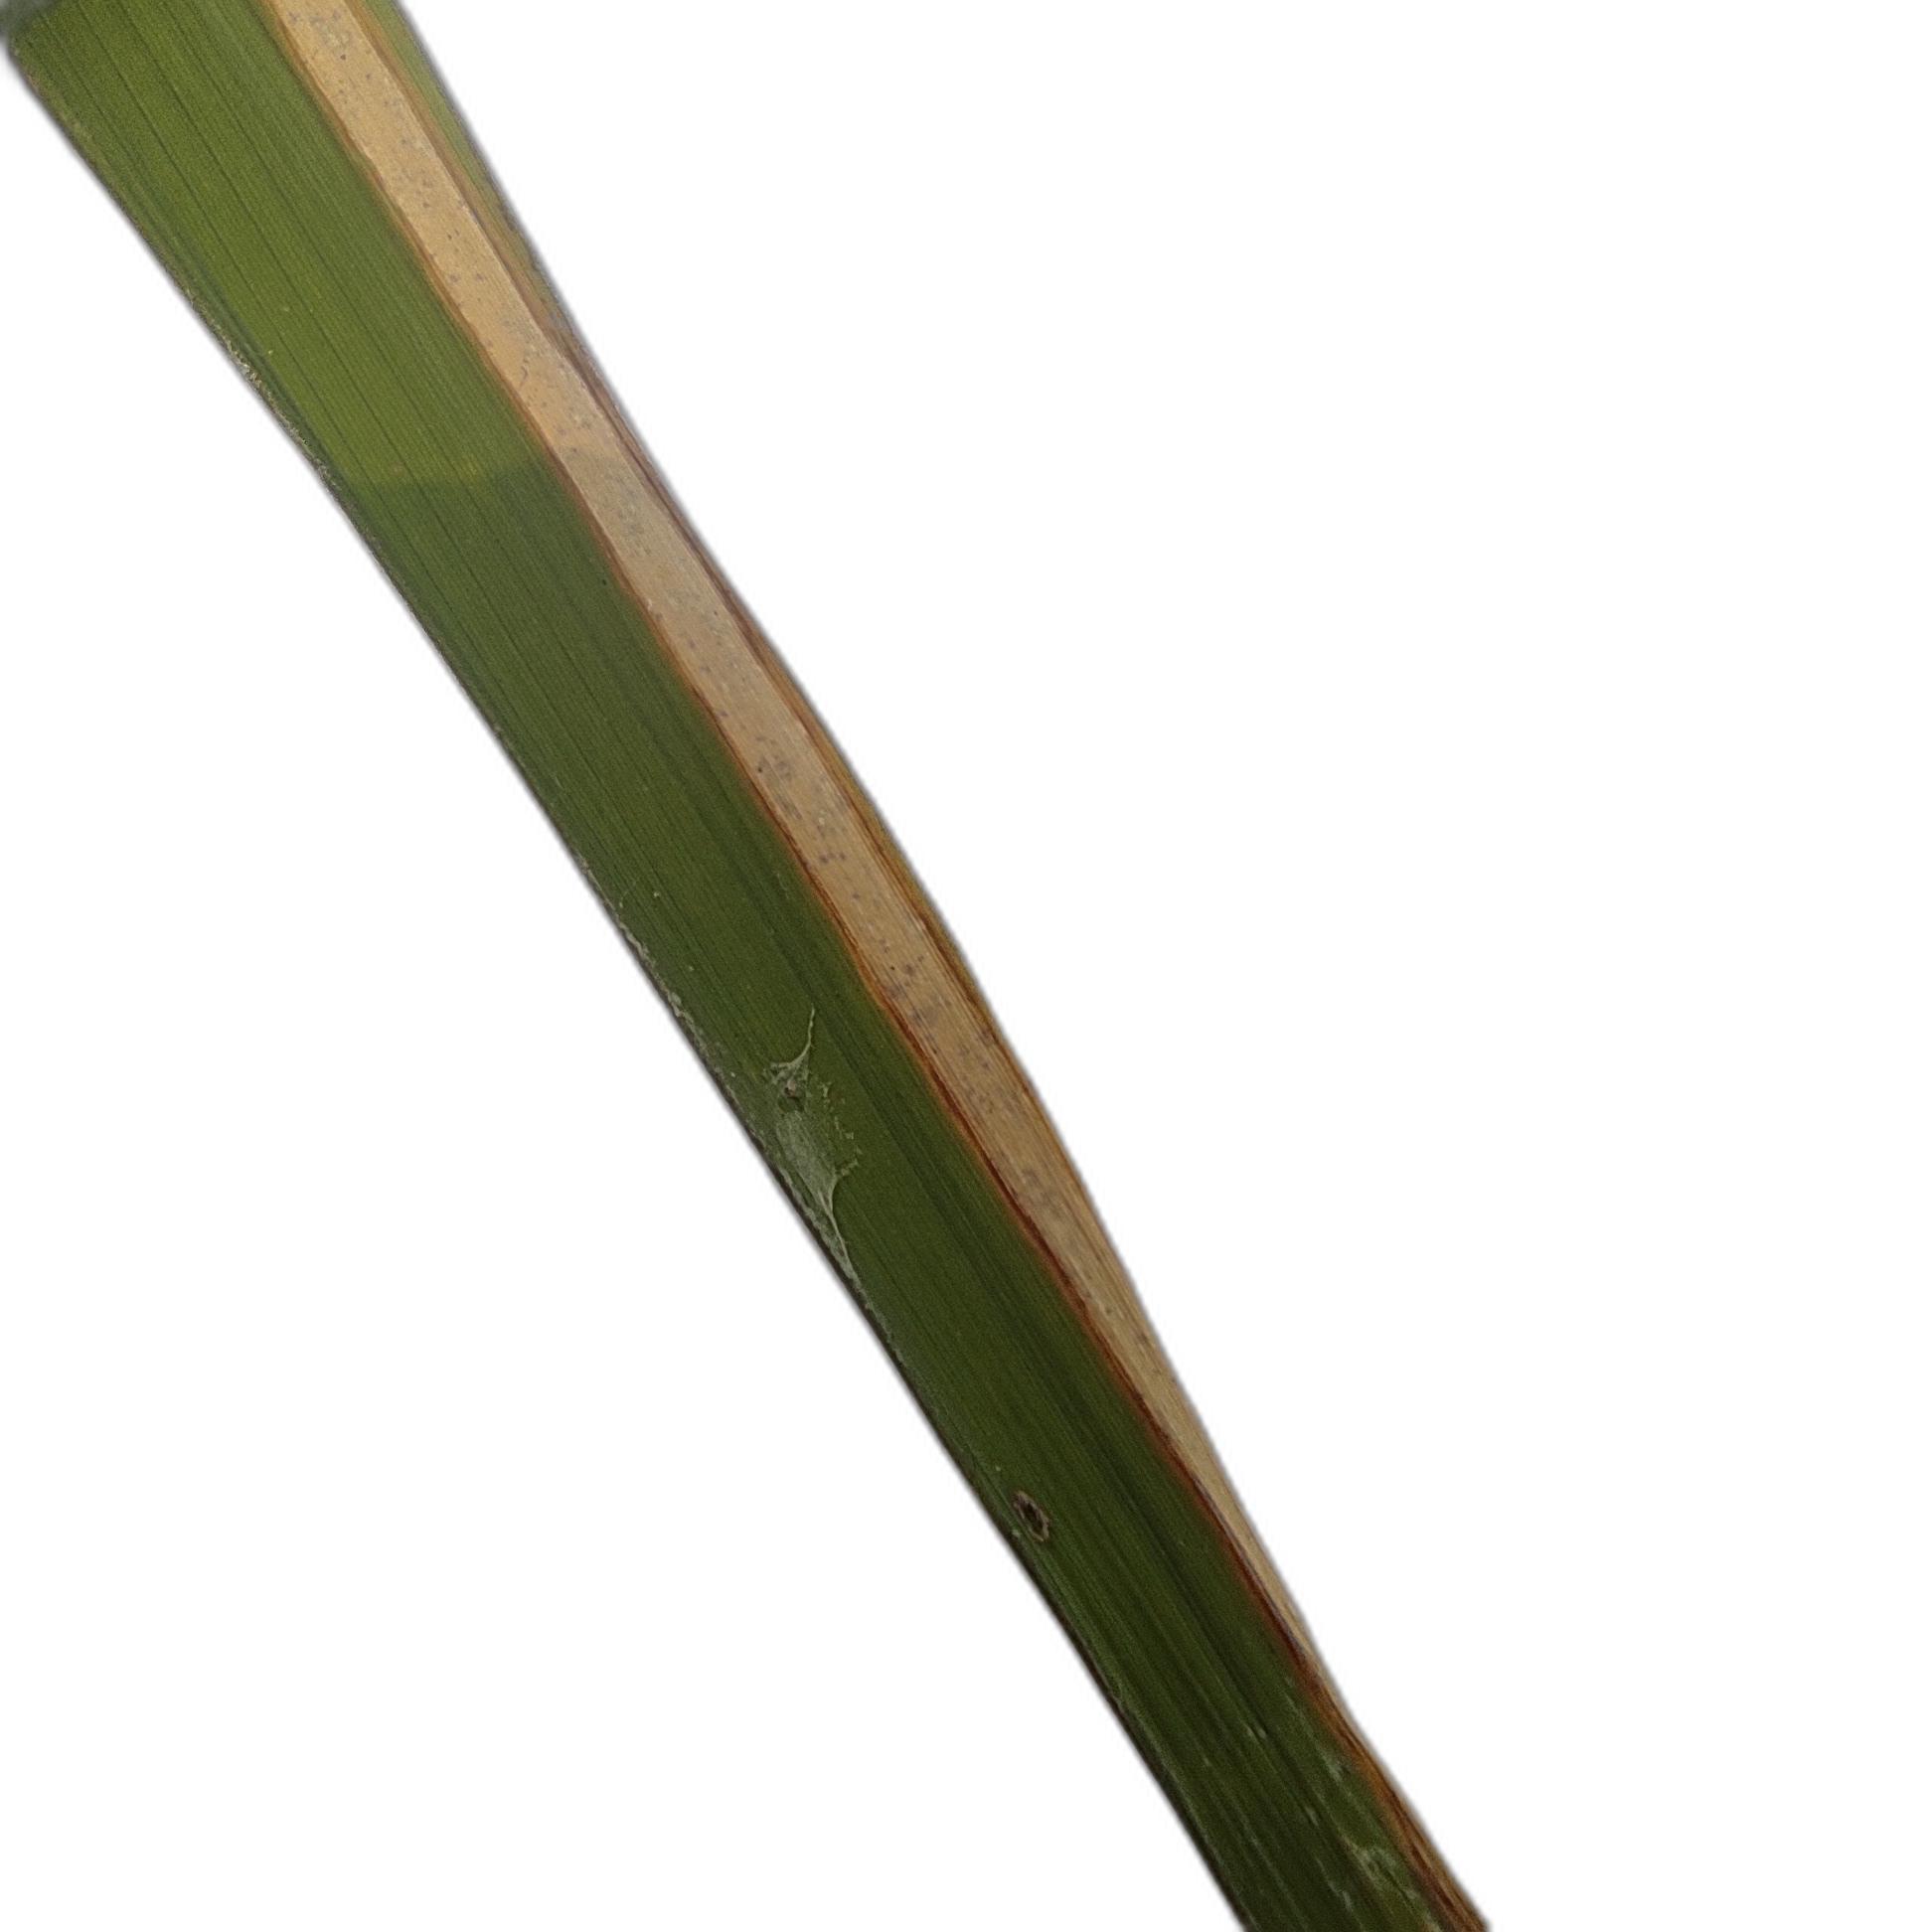
Label: Leaf Scald